Davidsonville Historic District

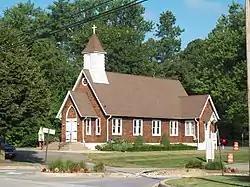
Historic Holy Family Catholic Church, Davidsonville, MD, July 2009

Davidsonville Historic District is a national historic district at Davidsonville, Anne Arundel County, Maryland. It is located around a rural crossroads at the intersection of Central Avenue (MD 214) and Davidsonville Road (MD 424). The district consists of fifteen properties: three churches, one commercial building, and eleven houses. They represent the period from the village's initial settlement in about 1835 through the early 20th century.